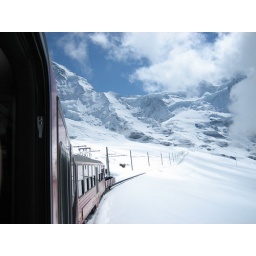
A photo out the window of our train up to the Jungfraujoch. The highest rail station in Europe.